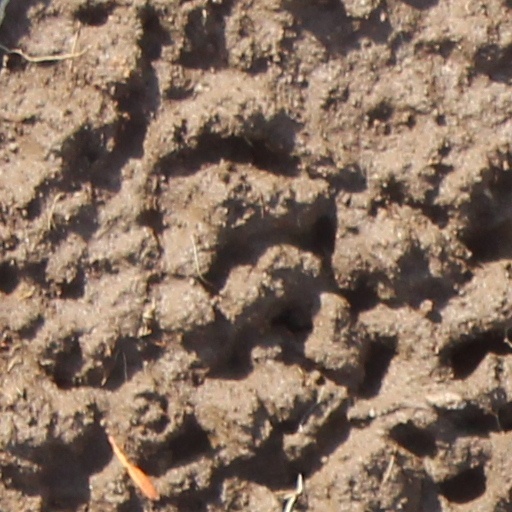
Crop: wheat